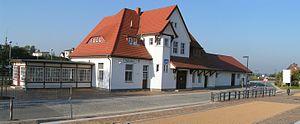
Ückeritz est une commune de l'arrondissement de Poméranie-Occidentale-Greifswald, Land de Mecklembourg-Poméranie-Occidentale.